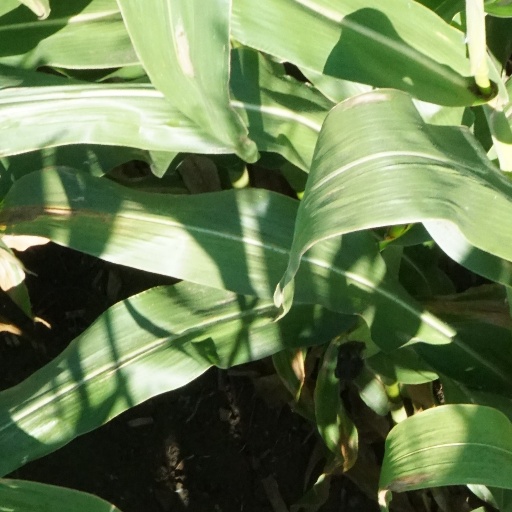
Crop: maize; corn